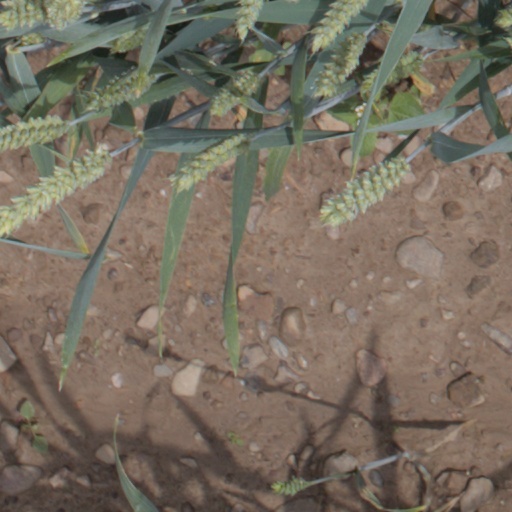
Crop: wheat